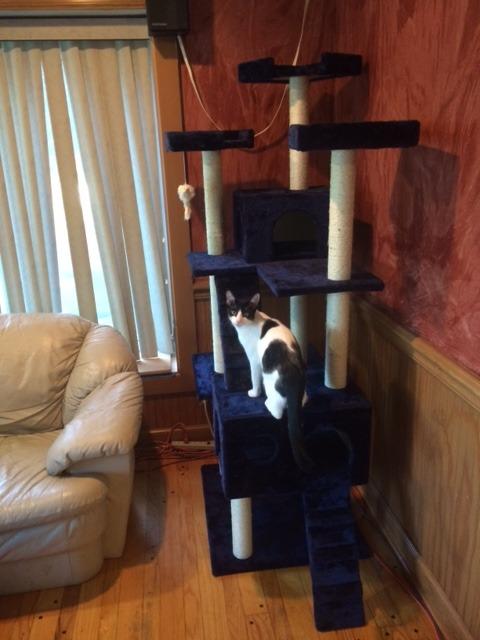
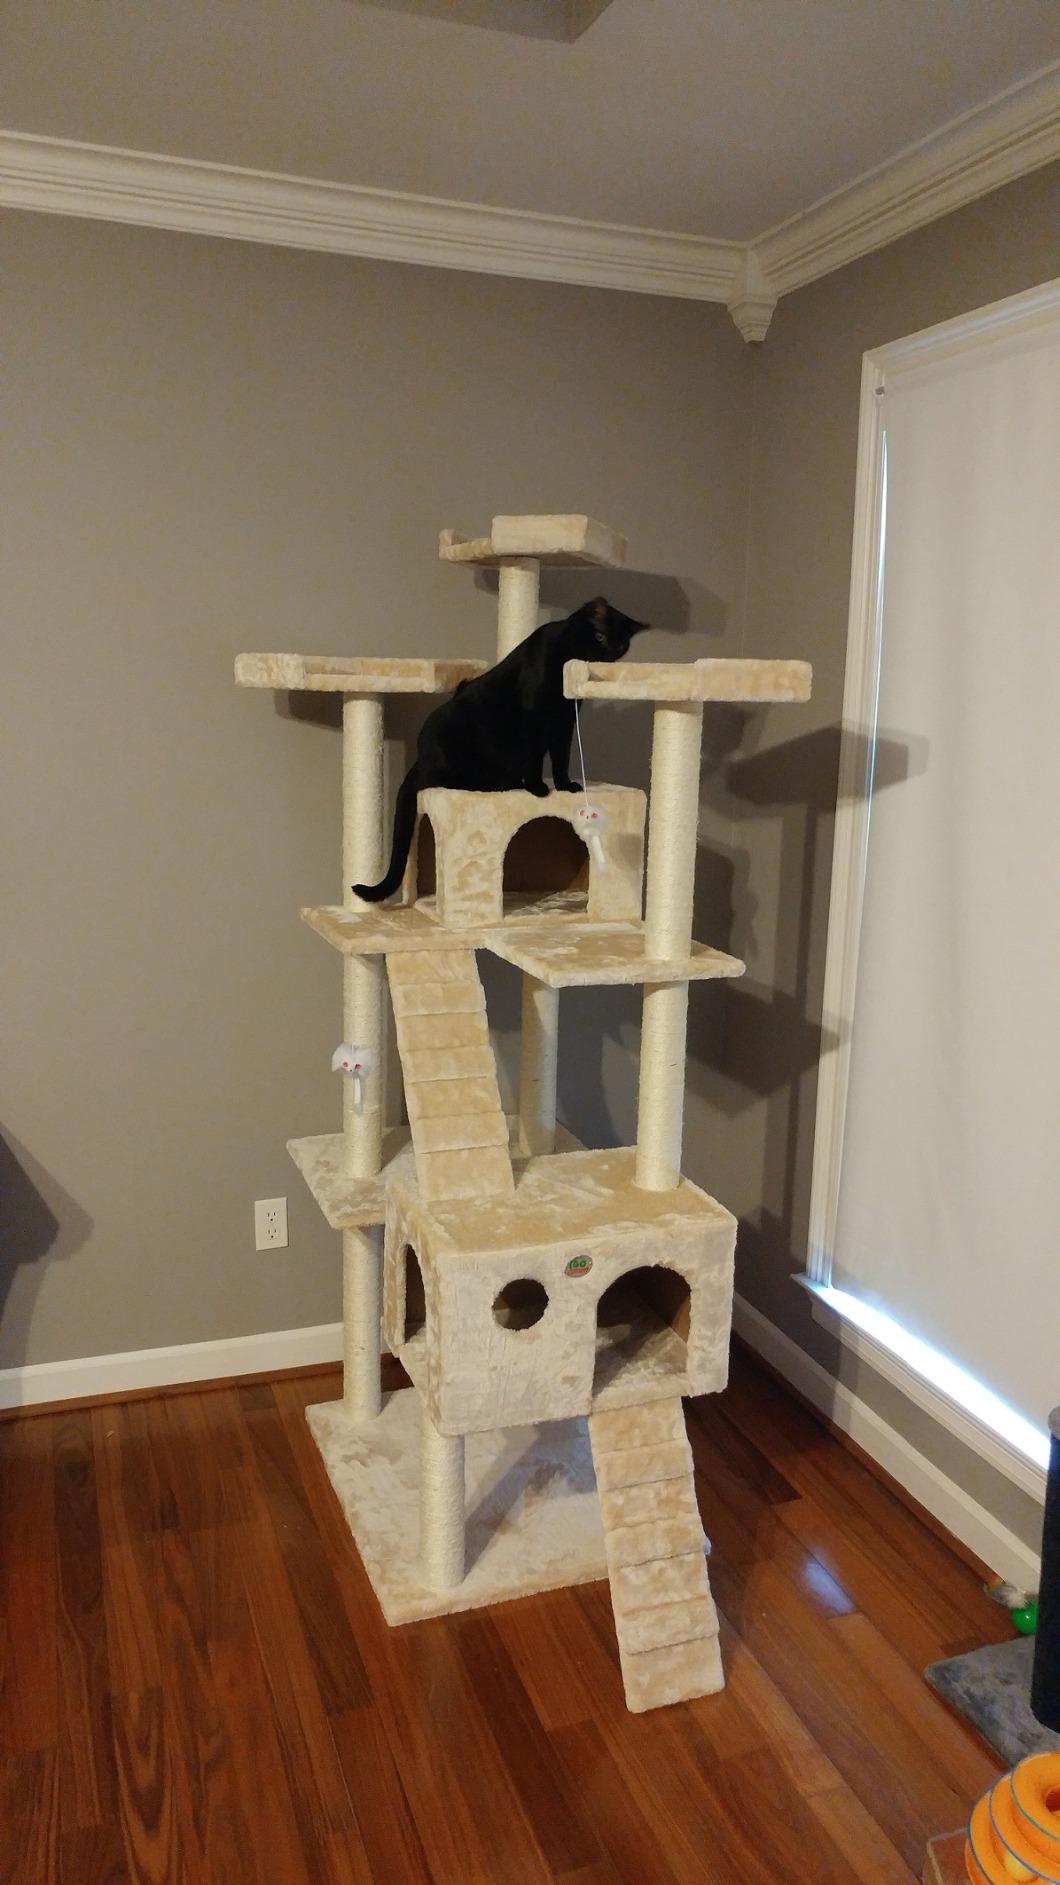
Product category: items_cat tree
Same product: no